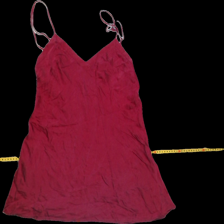
View: front
Type: Top
Category: Ladies
Brand: Not Applicable
Colors: Red
Material: 100%silk
Size: L
Trend: No trend
Stains: No
Price range: <50
Recommended usage: Export